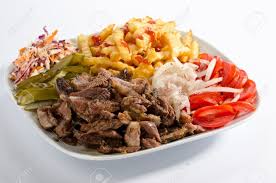
Yemek: kebap